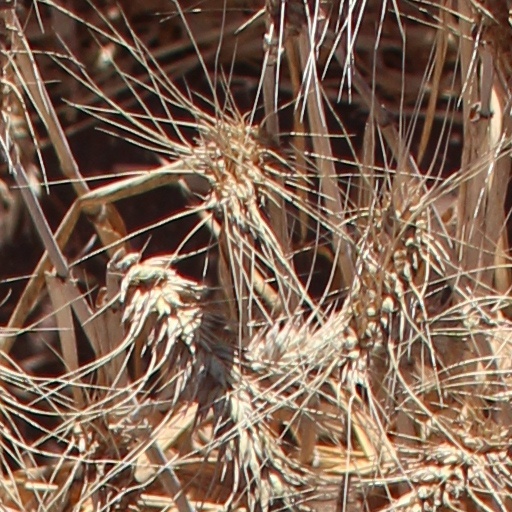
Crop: wheat